Project Gemini

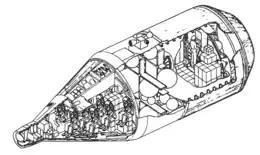
Big Gemini concept space station supply ship.

McDonnell Aircraft, the main contractor for Mercury and Gemini, was also one of the original bidders on the prime contract for Apollo, but lost out to North American Aviation. McDonnell later sought to extend the Gemini program by proposing a derivative which could be used to fly a cislunar mission and even achieve a crewed lunar landing earlier and at less cost than Apollo, but these proposals were rejected by NASA.